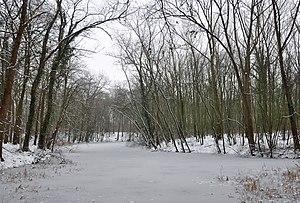
Koolkerke (Bruges, Belgique): vue hivernale du Fort van Beieren (""Fort de Bavière"") This is a photo of onroerend erfgoed number 71866"